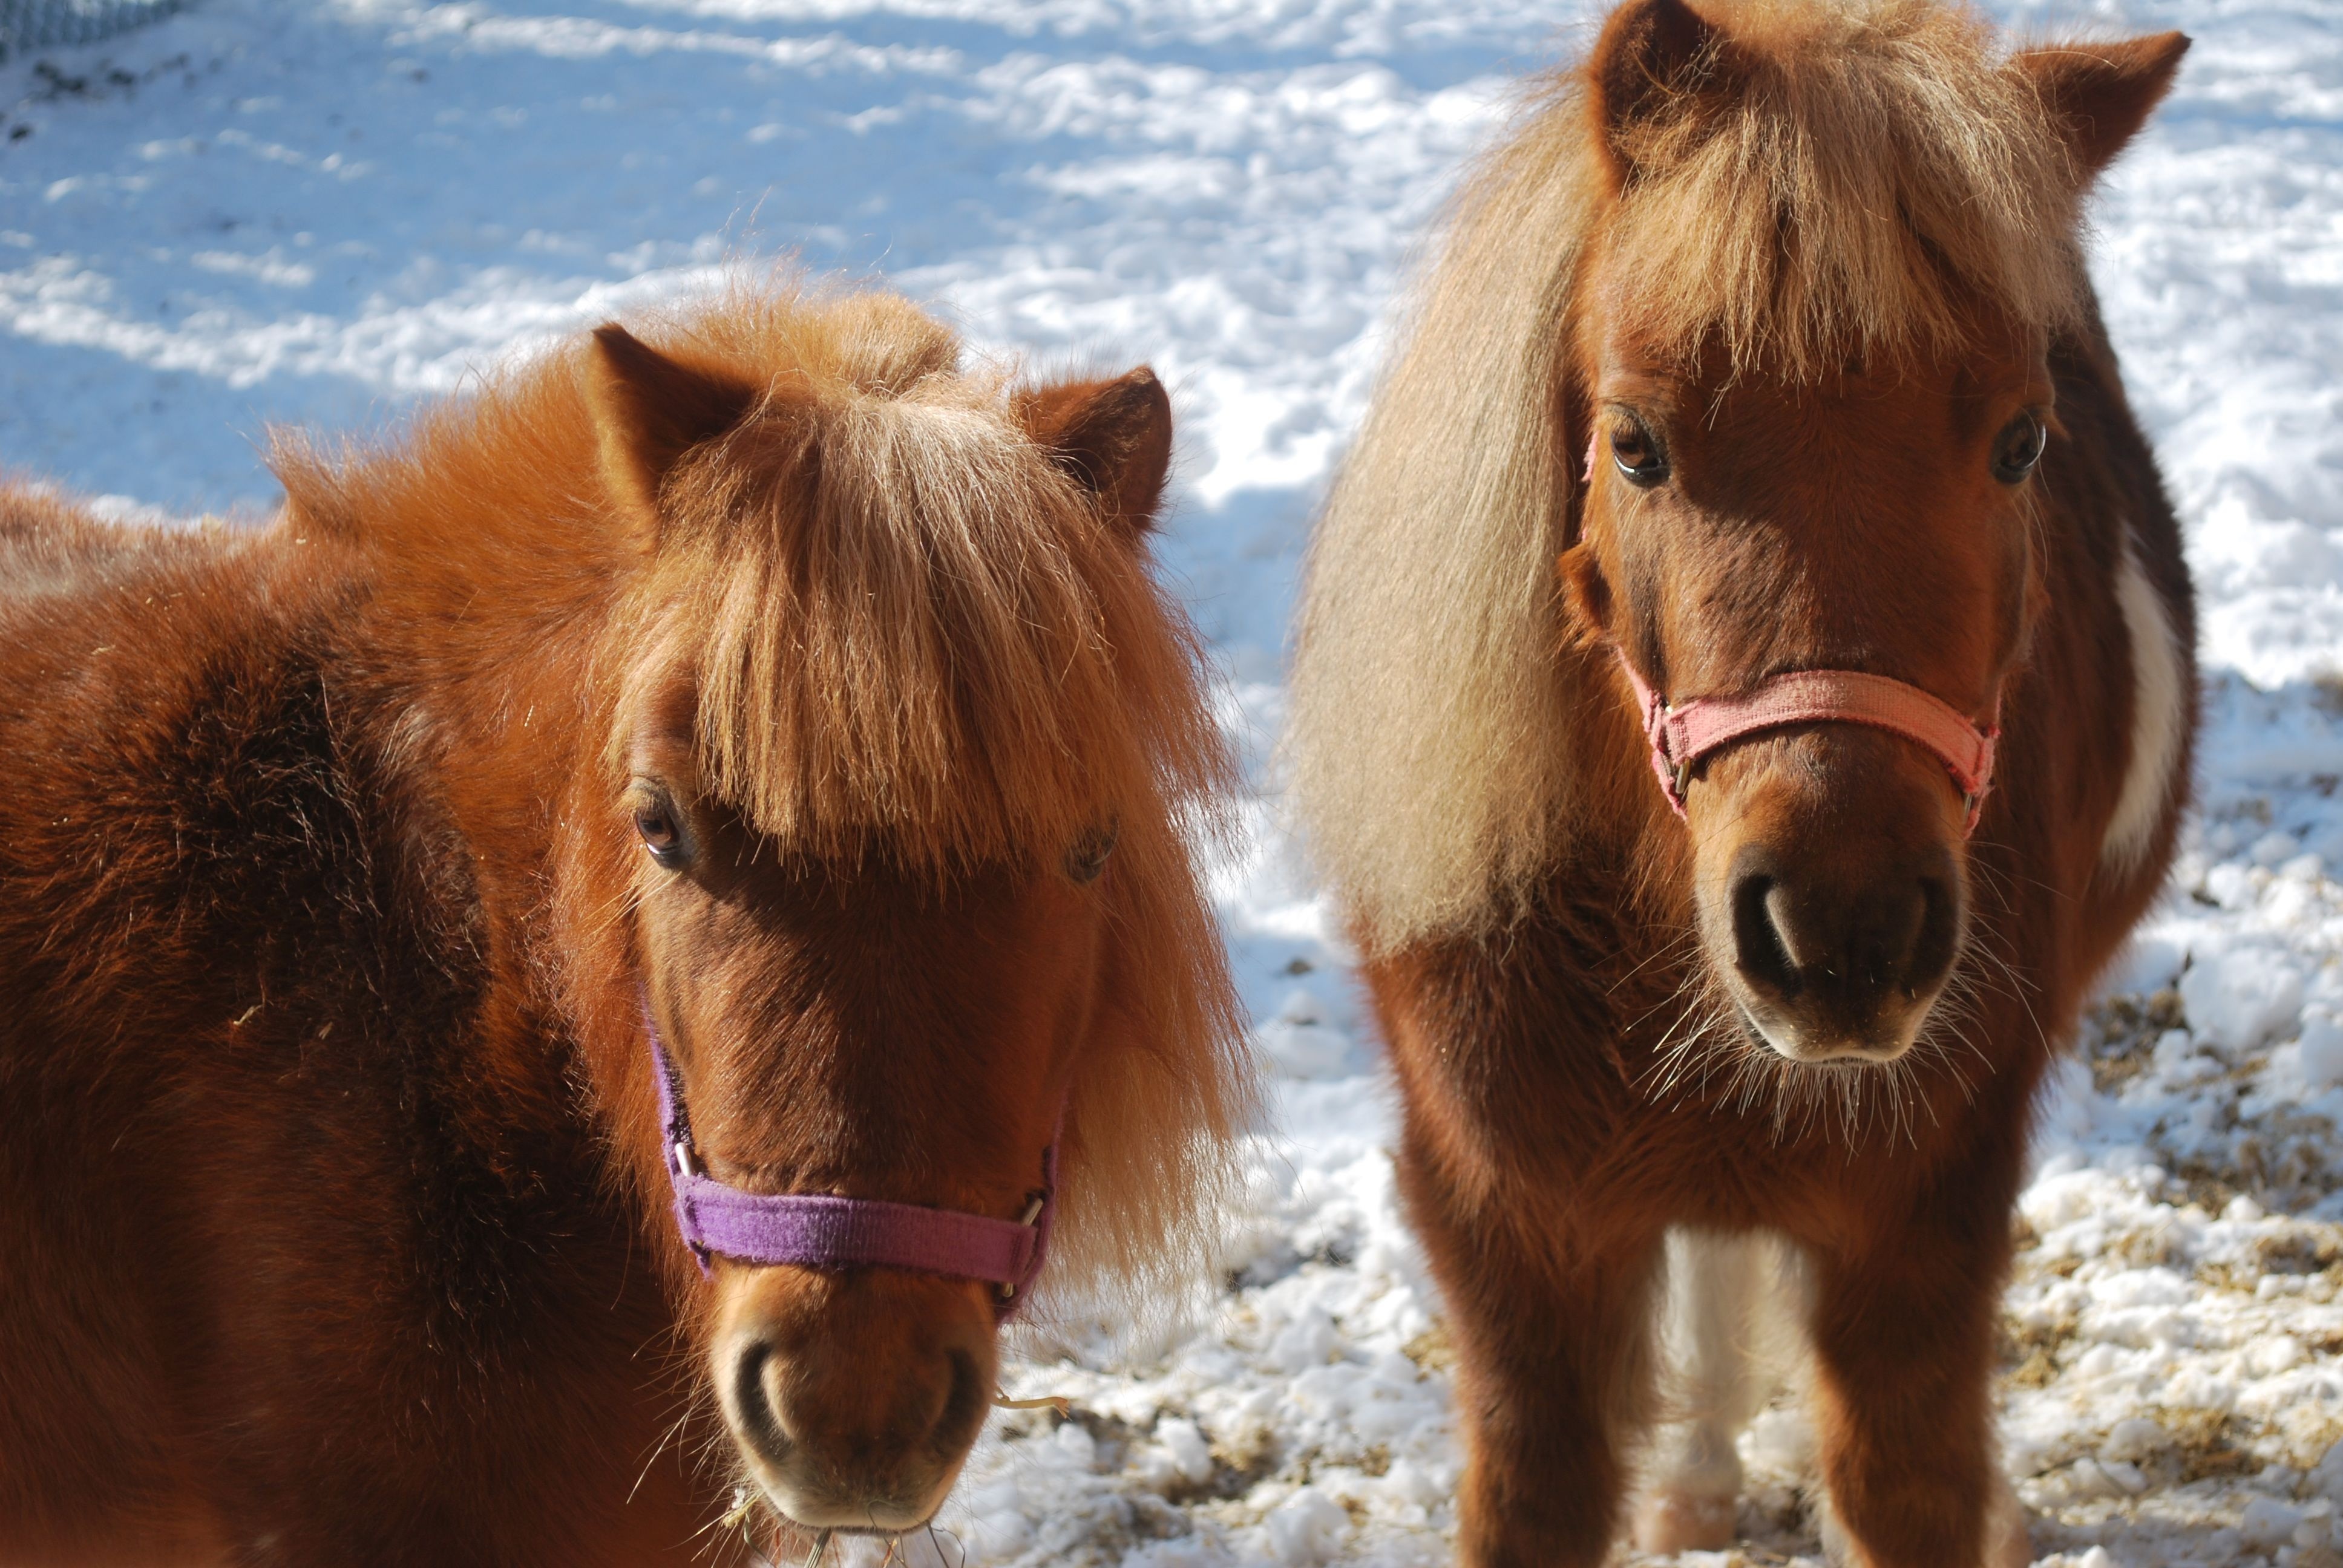
farm, animal, horse, mammal, stallion, mane, fauna, miniature, close up, nose, head, vertebrate, mare, horse like mammal, mustang horse, mini horses